European Air Ambulance

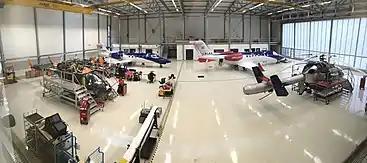
LAR and EAA hangar

Through its parent organization LAR, the EAA is an official partner of the United Nations and NATO. It also works in close alliance with the Luxembourg government and the European Union in order to provide medical support in the event of a humanitarian disaster. EAA has also been a part of the International Assistance Group since 2008.